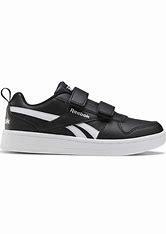
Brand: Reebok
Model: Royal Prime 2